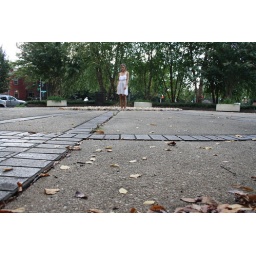
the girl in white dress